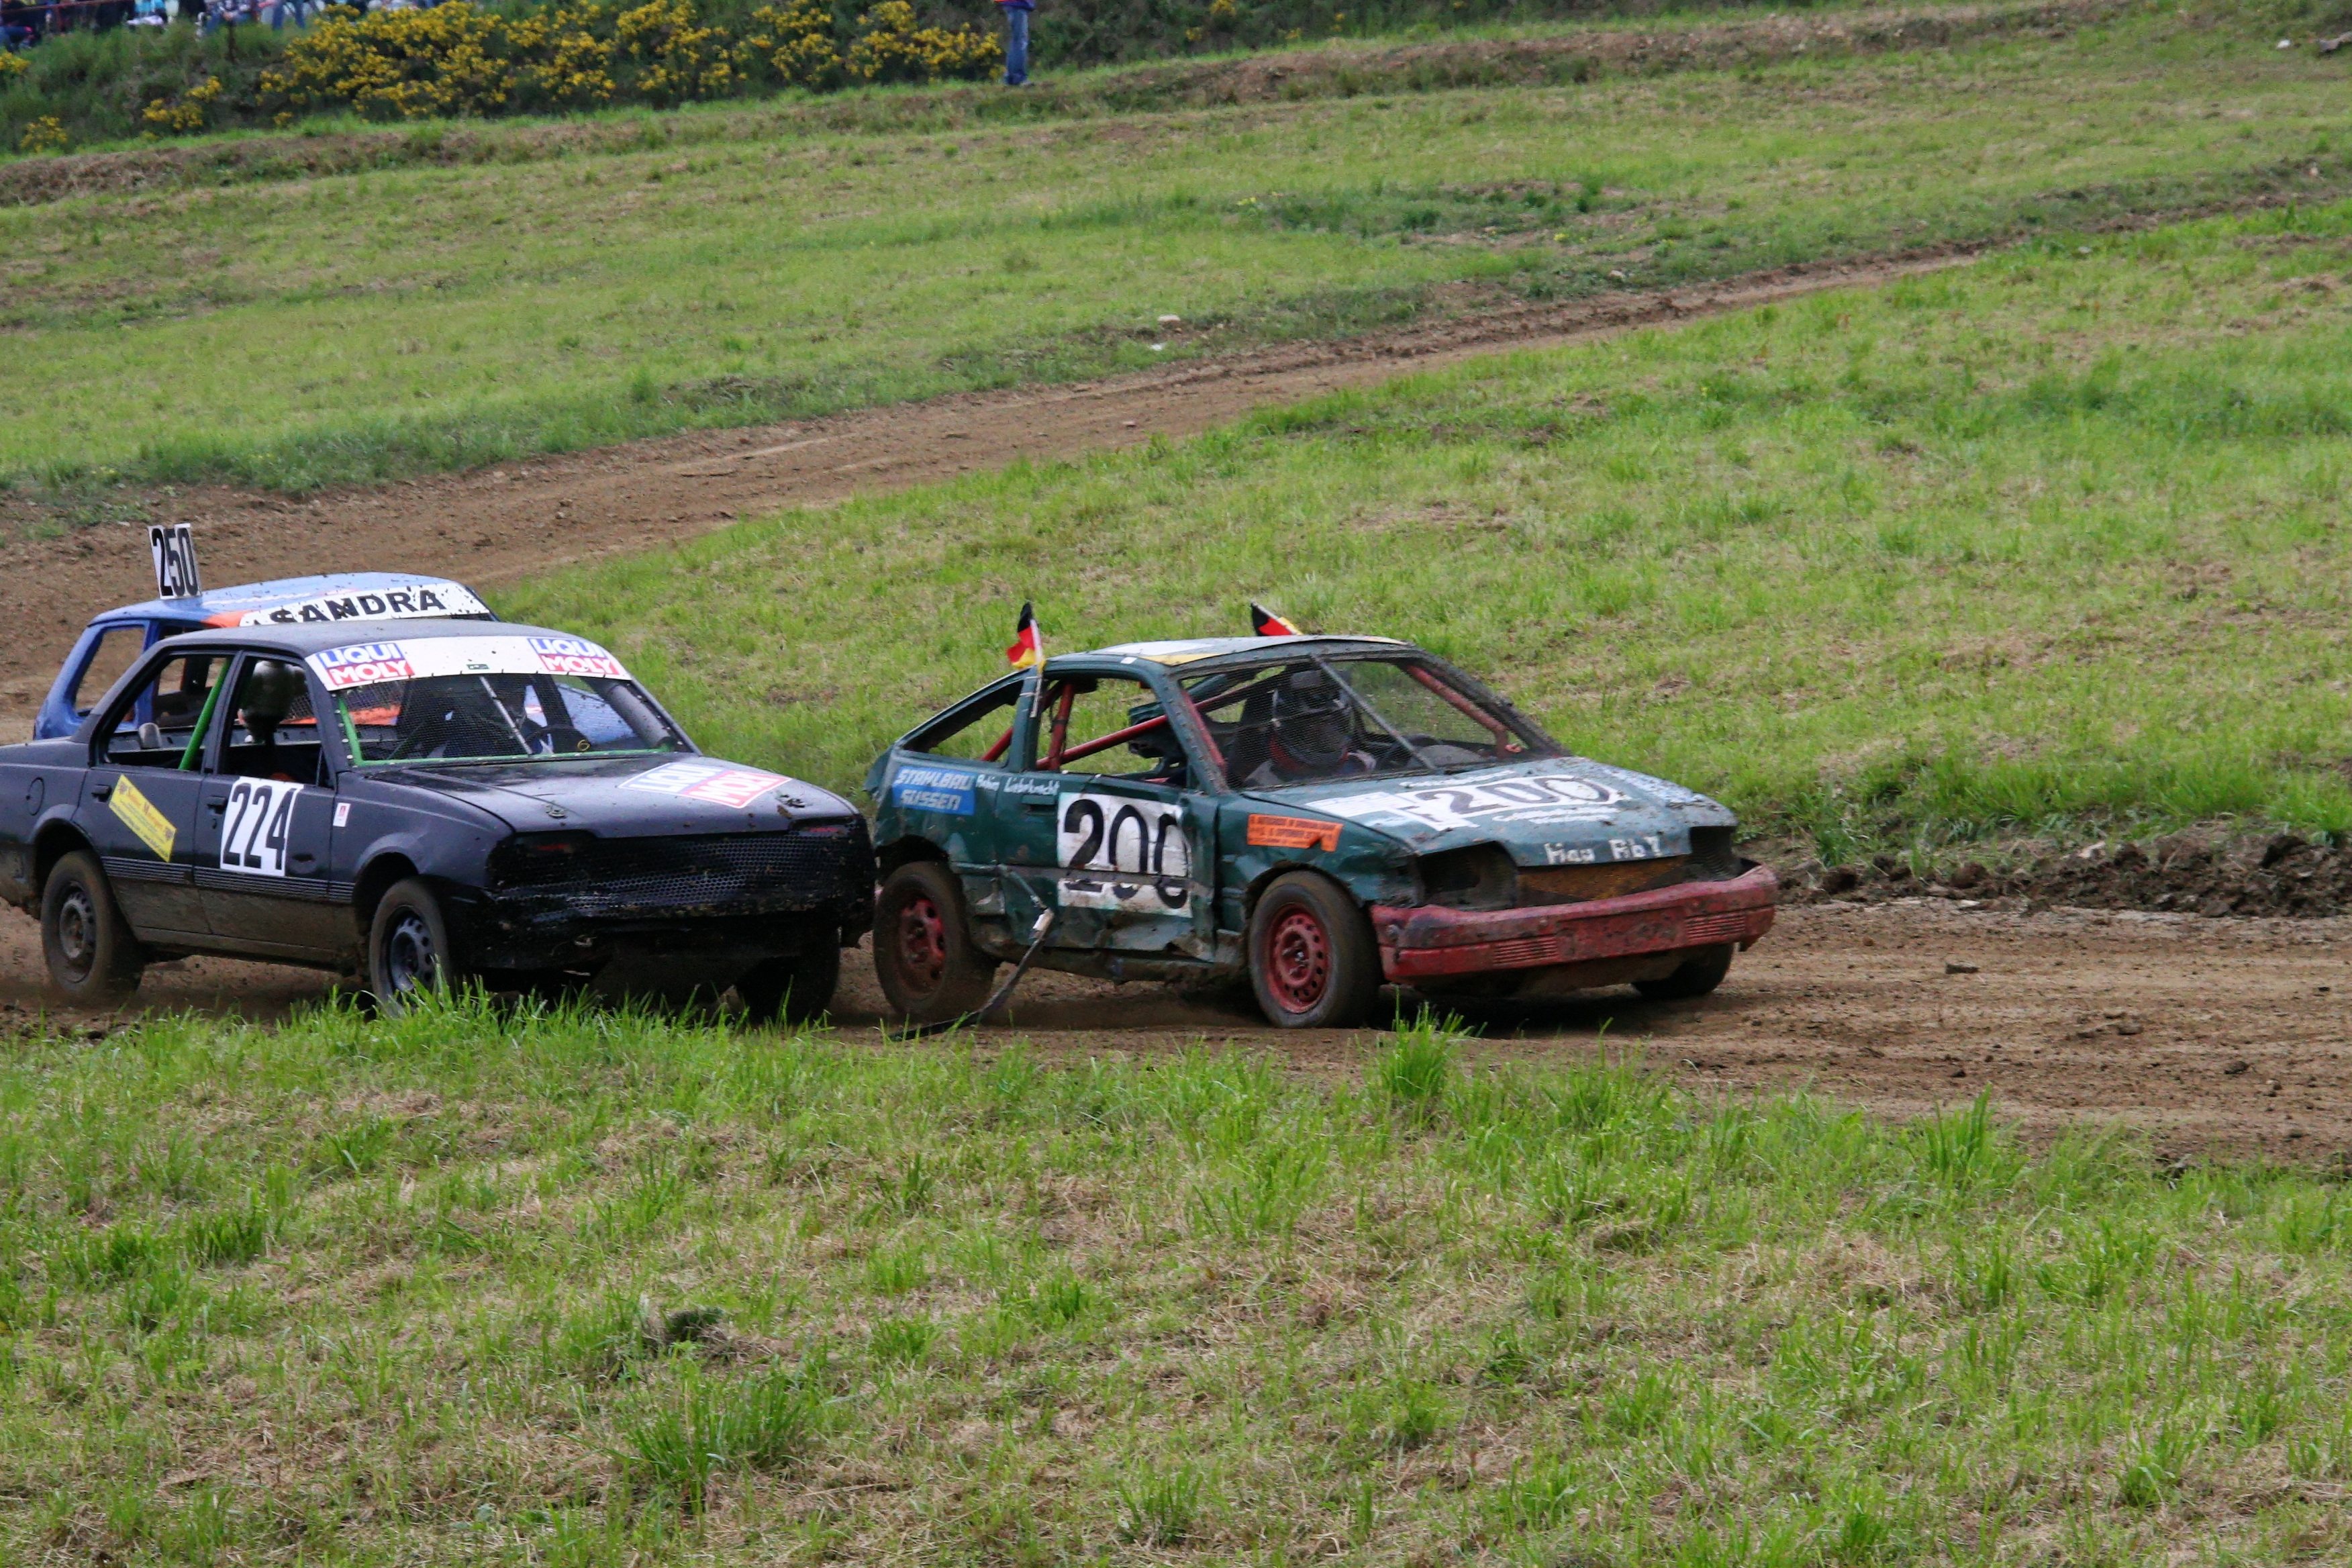
sport, vehicle, mud, auto, cross, sports car, race, sports, racing, race track, rally, motorsport, auto racing, autocross, off roading, stock car racing, rallycross, dirt track racing, rallying, off road racing, world rally championship, banger racing